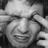
Emotion: sad